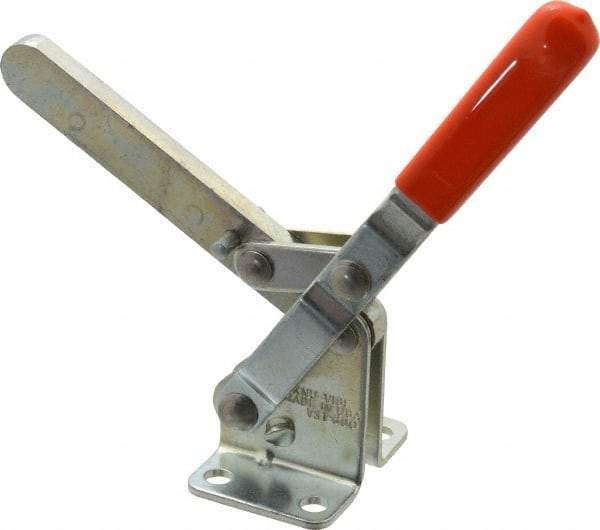
Lapeer - 700 Lb Holding Capacity, Vertical Handle, Manual Hold Down Toggle Clamp - 57° Handle Movement, 106° Bar Opening, Solid Bar, Flanged Base, Carbon Steel
Brand: Lapeer
Item #: 72462682 Brand: Lapeer Model #: VST-600 Exact Tooling IR#: 04 Features and Benefits Vertical handles are designed with a handle that is 90 degrees, or perpendicular to the clamping bar. They are manufactured with holding capacities of up to 6,000 pounds. Solid Bars are designed to retain a spindle that is fixed to a specific position on the bar. The spindle retainers are commonly welded to the bar of the clamp at a customer specified position. Generally, the solid bar models have greater holding capacity than the equivalent U-bar model. Carbon steel offers strength and rigidity during an application. It does not resist corrosion as well as stainless steel. Product Specifications Handle Orientation Vertical Bar Style Solid Base Style Flanged Bar End Type Closed Holding Capacity (Lb.) 700.00 Length Distance Between Mount Holes (Decimal Inch) 1.25 Width Distance Between Mount Holes (Decimal Inch) 1.7500 Height Under Bar (Decimal Inch) 1.6900 Overall Length (Decimal Inch) 5.4700 Overall Height (Decimal Inch) 7.4400 Base Length (Decimal Inch) 1.8800 Base Width (Decimal Inch) 2.5000 Handle Style Straight Material Carbon Steel Handle Color Orange Number of Mounting Holes 4 Mounting Hole Diameter (Decimal Inch) 0.3300 Front of Base To Tip Of Toggle Bar (Decimal Inch) 3.5900 Bar Opening (Degrees) 106.00 Handle Movement (Degrees) 57.00 Spindle Length (Inch) 3-1/2 Bar Width (Decimal Inch) 0.3100 Bar Thickness (Decimal Inch) 1.6900
Category: Hardware > Tools > Tool Clamps & Vises